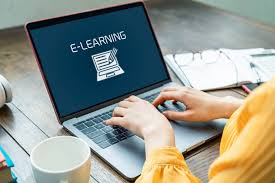
Nataal bii de gis naa ci ordinateur, gis naa ci itam ab kaas, gis naa ci ñaari loxo yu xees, gis naa ci ab taabul.